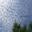
Label: cloud